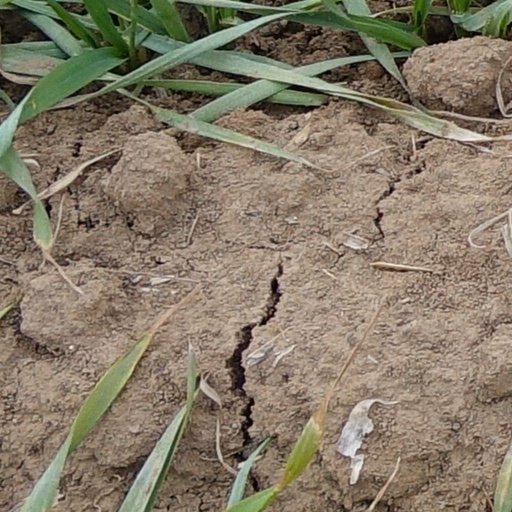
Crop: wheat